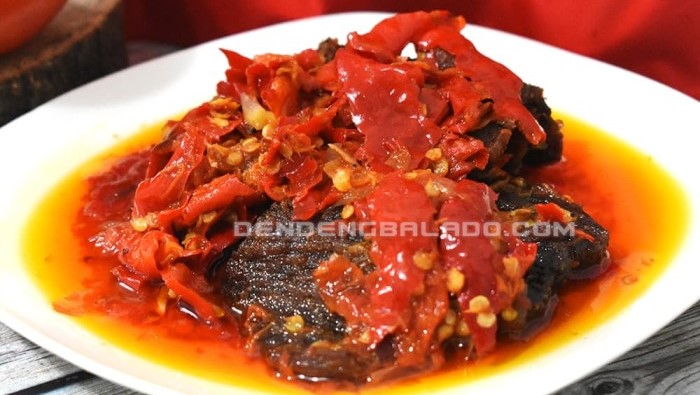
Label: dendeng_batokok